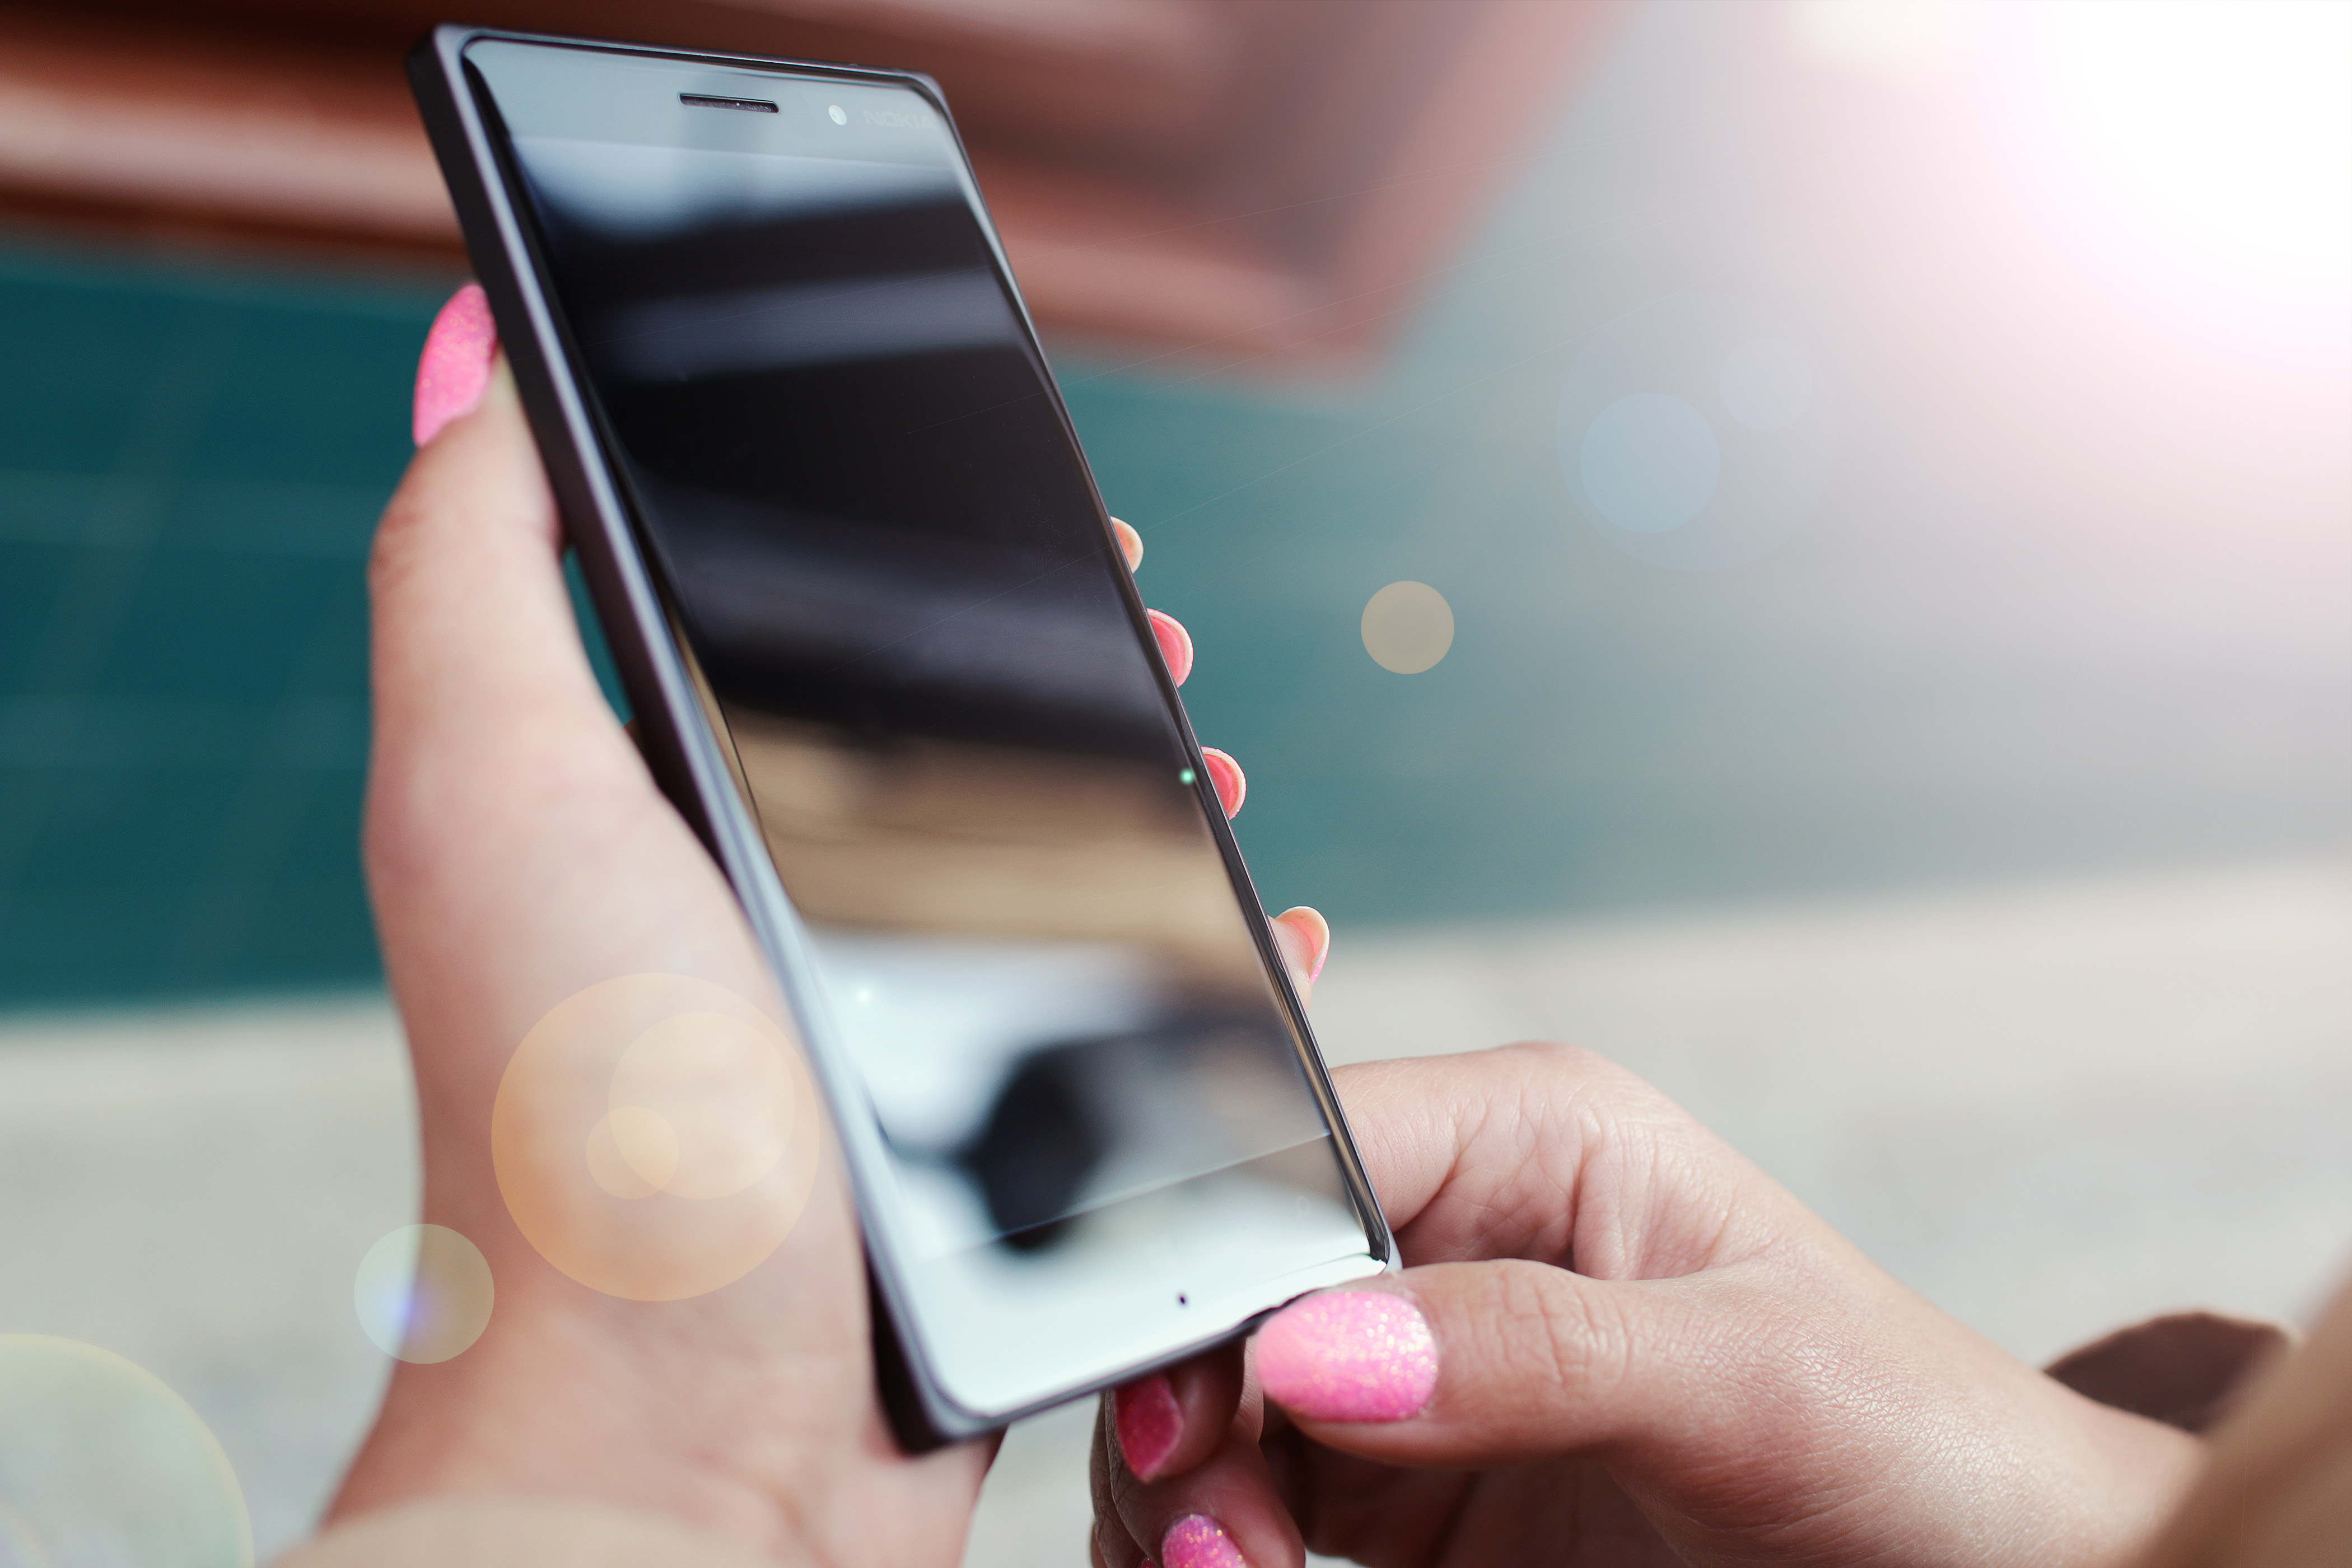
smartphone, writing, hand, technology, white, finger, color, macro, telephone, gadget, mobile phone, close up, hands, electronic device, portable communications device, communication device